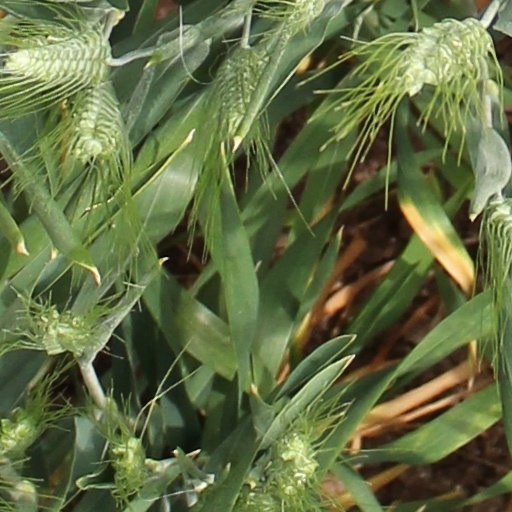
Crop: wheat